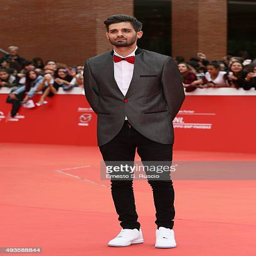
person attends a red carpet during film festival